Baaghi (2016 film)

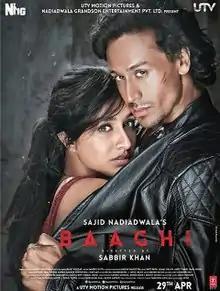
Theatrical release poster

Baaghi ( Rebel) is a 2016 Indian Hindi-language action thriller film directed by Sabbir Khan and produced by Sajid Nadiadwala under his banner Nadiadwala Grandson Entertainment. A partial remake of the 2004 Telugu film "Varsham", the film stars Tiger Shroff and Shraddha Kapoor in the lead roles and Sudheer Babu in his Hindi debut, with Sunil Grover in a supporting role.